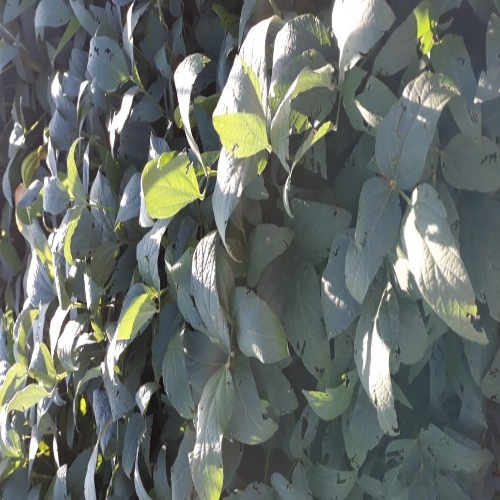
Label: Diabrotica_speciosa